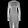
Label: Dress